George Moore (novelist)

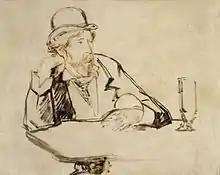
A drawing of George Moore in Paris by Édouard Manet

In 1868, Moore's father was again elected MP for Mayo and the family moved to London the following year. Here, Moore senior tried, unsuccessfully, to have his son follow a career in the military though, prior to this, he attended the School of Art in the South Kensington Museum where his achievements were no better. He was freed from any burden of education when his father died in 1870. Moore, though still a minor, inherited the family estate that generated a yearly income of £3,596. He handed the estate over to his brother Maurice to manage and in 1873, on attaining his majority, moved to Paris to study art. It took him several attempts to find an artist who would accept him as a pupil. Rodolphe Julian, who had previously been a shepherd and circus masked man, took him on for 40 francs a month. At Académie Julian he met Louis Welden Hawkins who became Moore's flatmate and whose trait, as a failed artist, shows up in Moore's own characters. He met many of the key artists and writers of the time, including Pissarro, Degas, Renoir, Monet, Daudet, Mallarmé, Turgenev and, above all, Zola, who was to prove an influential figure in Moore's subsequent development as a writer.